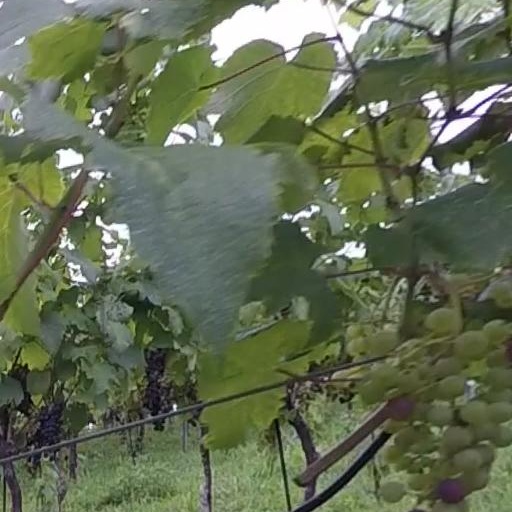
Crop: grape